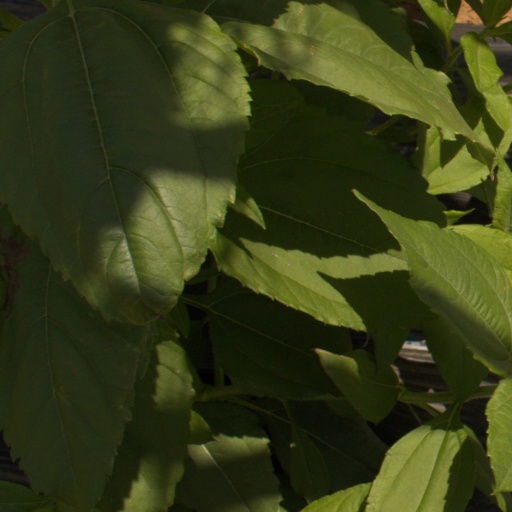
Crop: Jerusalem artichoke